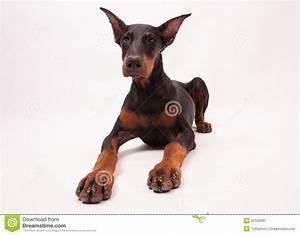
dog